Tinta Cão

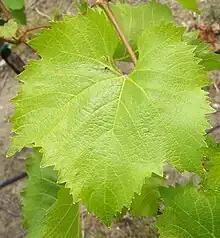
Tinta Cão leaf

Tinta Cão is a red Portuguese wine grape variety that has been grown primarily in the Douro region since the sixteenth century. The vine produces very low yields which has led it close to extinction despite the high quality of wine that it can produce. Improvements in bilateral cordon training and experiments at University of California, Davis have helped to sustain the variety. The vine favors cooler climates and can add finesse and complexity to a wine blend.